International Botanical Congress

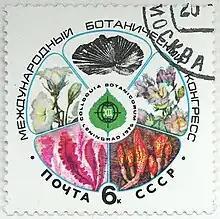
Postage stamp (USSR) for the 1975 congress

International Botanical Congress (IBC) is an international meeting of botanists in all scientific fields, authorized by the International Association of Botanical and Mycological Societies (IABMS) and held every six years, with the location rotating between different continents. The current numbering system for the congresses starts from the year 1900; the XX IBC was in Madrid, Spain, July 2024. The XXI IBC is planned to be in Cape Town, South Africa, in July 2029.